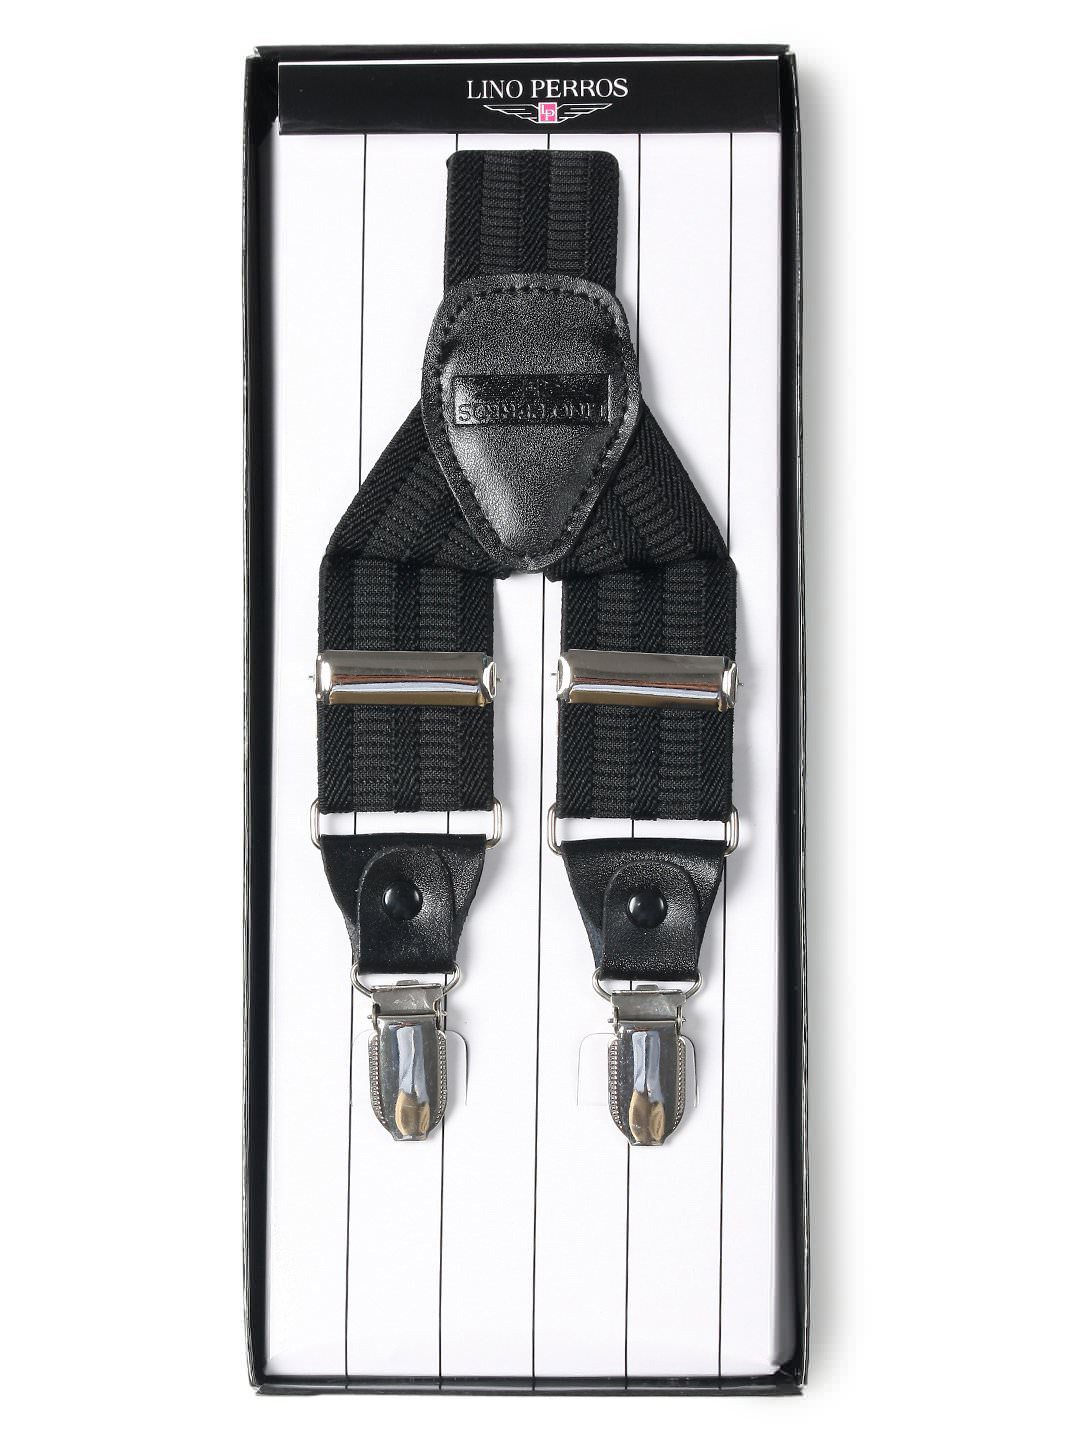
Lino Perros Men Black Suspenders
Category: Apparel / Topwear / Suspenders
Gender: Men
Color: Black
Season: Summer 2012
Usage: Formal